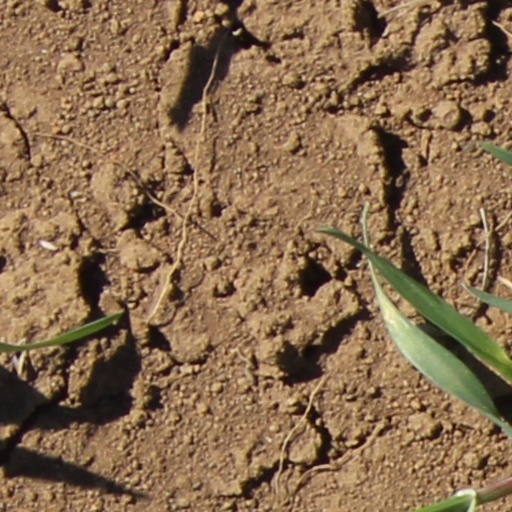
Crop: wheat